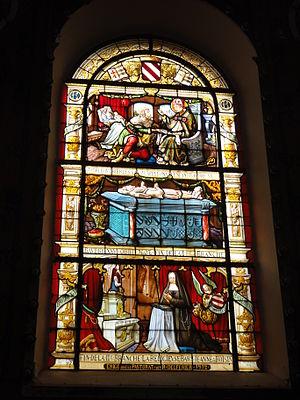
Saint-Ghislain aidant la femme du châtelain à accouché.
Saint Ghislain de Mons, ou saint Ghislain, en latin Gislenus, était moine dans le Hainaut. C'est un saint chrétien fêté le 10 octobre selon le martyrologe romain ainsi que selon le calendrier ecclésiastique orthodoxe.